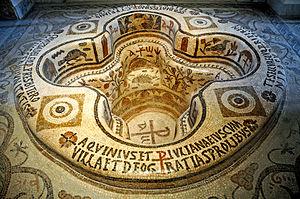
Gros plan sur le baptistère de Kélibia (deuxième moitié du VIe siècle) au musée national du Bardo, en Tunisie.
L'architecture paléochrétienne désigne la plus ancienne période de l'architecture chrétienne, qui s'est développée dans l'Empire romain dans l'Antiquité tardive.
Le musée national du Bardo est un musée de Tunis, capitale de la Tunisie, situé dans la banlieue du Bardo.
L'église du prêtre Félix et le baptistère de Kélibia, ou baptistère du prêtre Félix de Demna, sont un édifice et une cuve baptismale paléochrétienne richement décorée de mosaïques, découverts dans les années 1950 à Demna, dans la délégation de Hammam Ghezèze en Tunisie.